The Terminator: Dawn of Fate

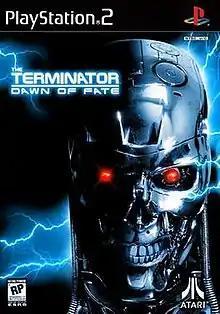
PlayStation 2 cover art

The Terminator: Dawn of Fate is a 2002 action video game developed by Paradigm Entertainment and published by Infogrames for the PlayStation 2 and Xbox. It is based on the "Terminator" film series, serving as a prequel to the first two films.